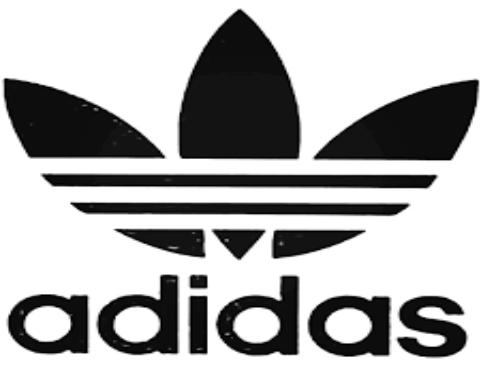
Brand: Adidas SB
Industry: Clothes